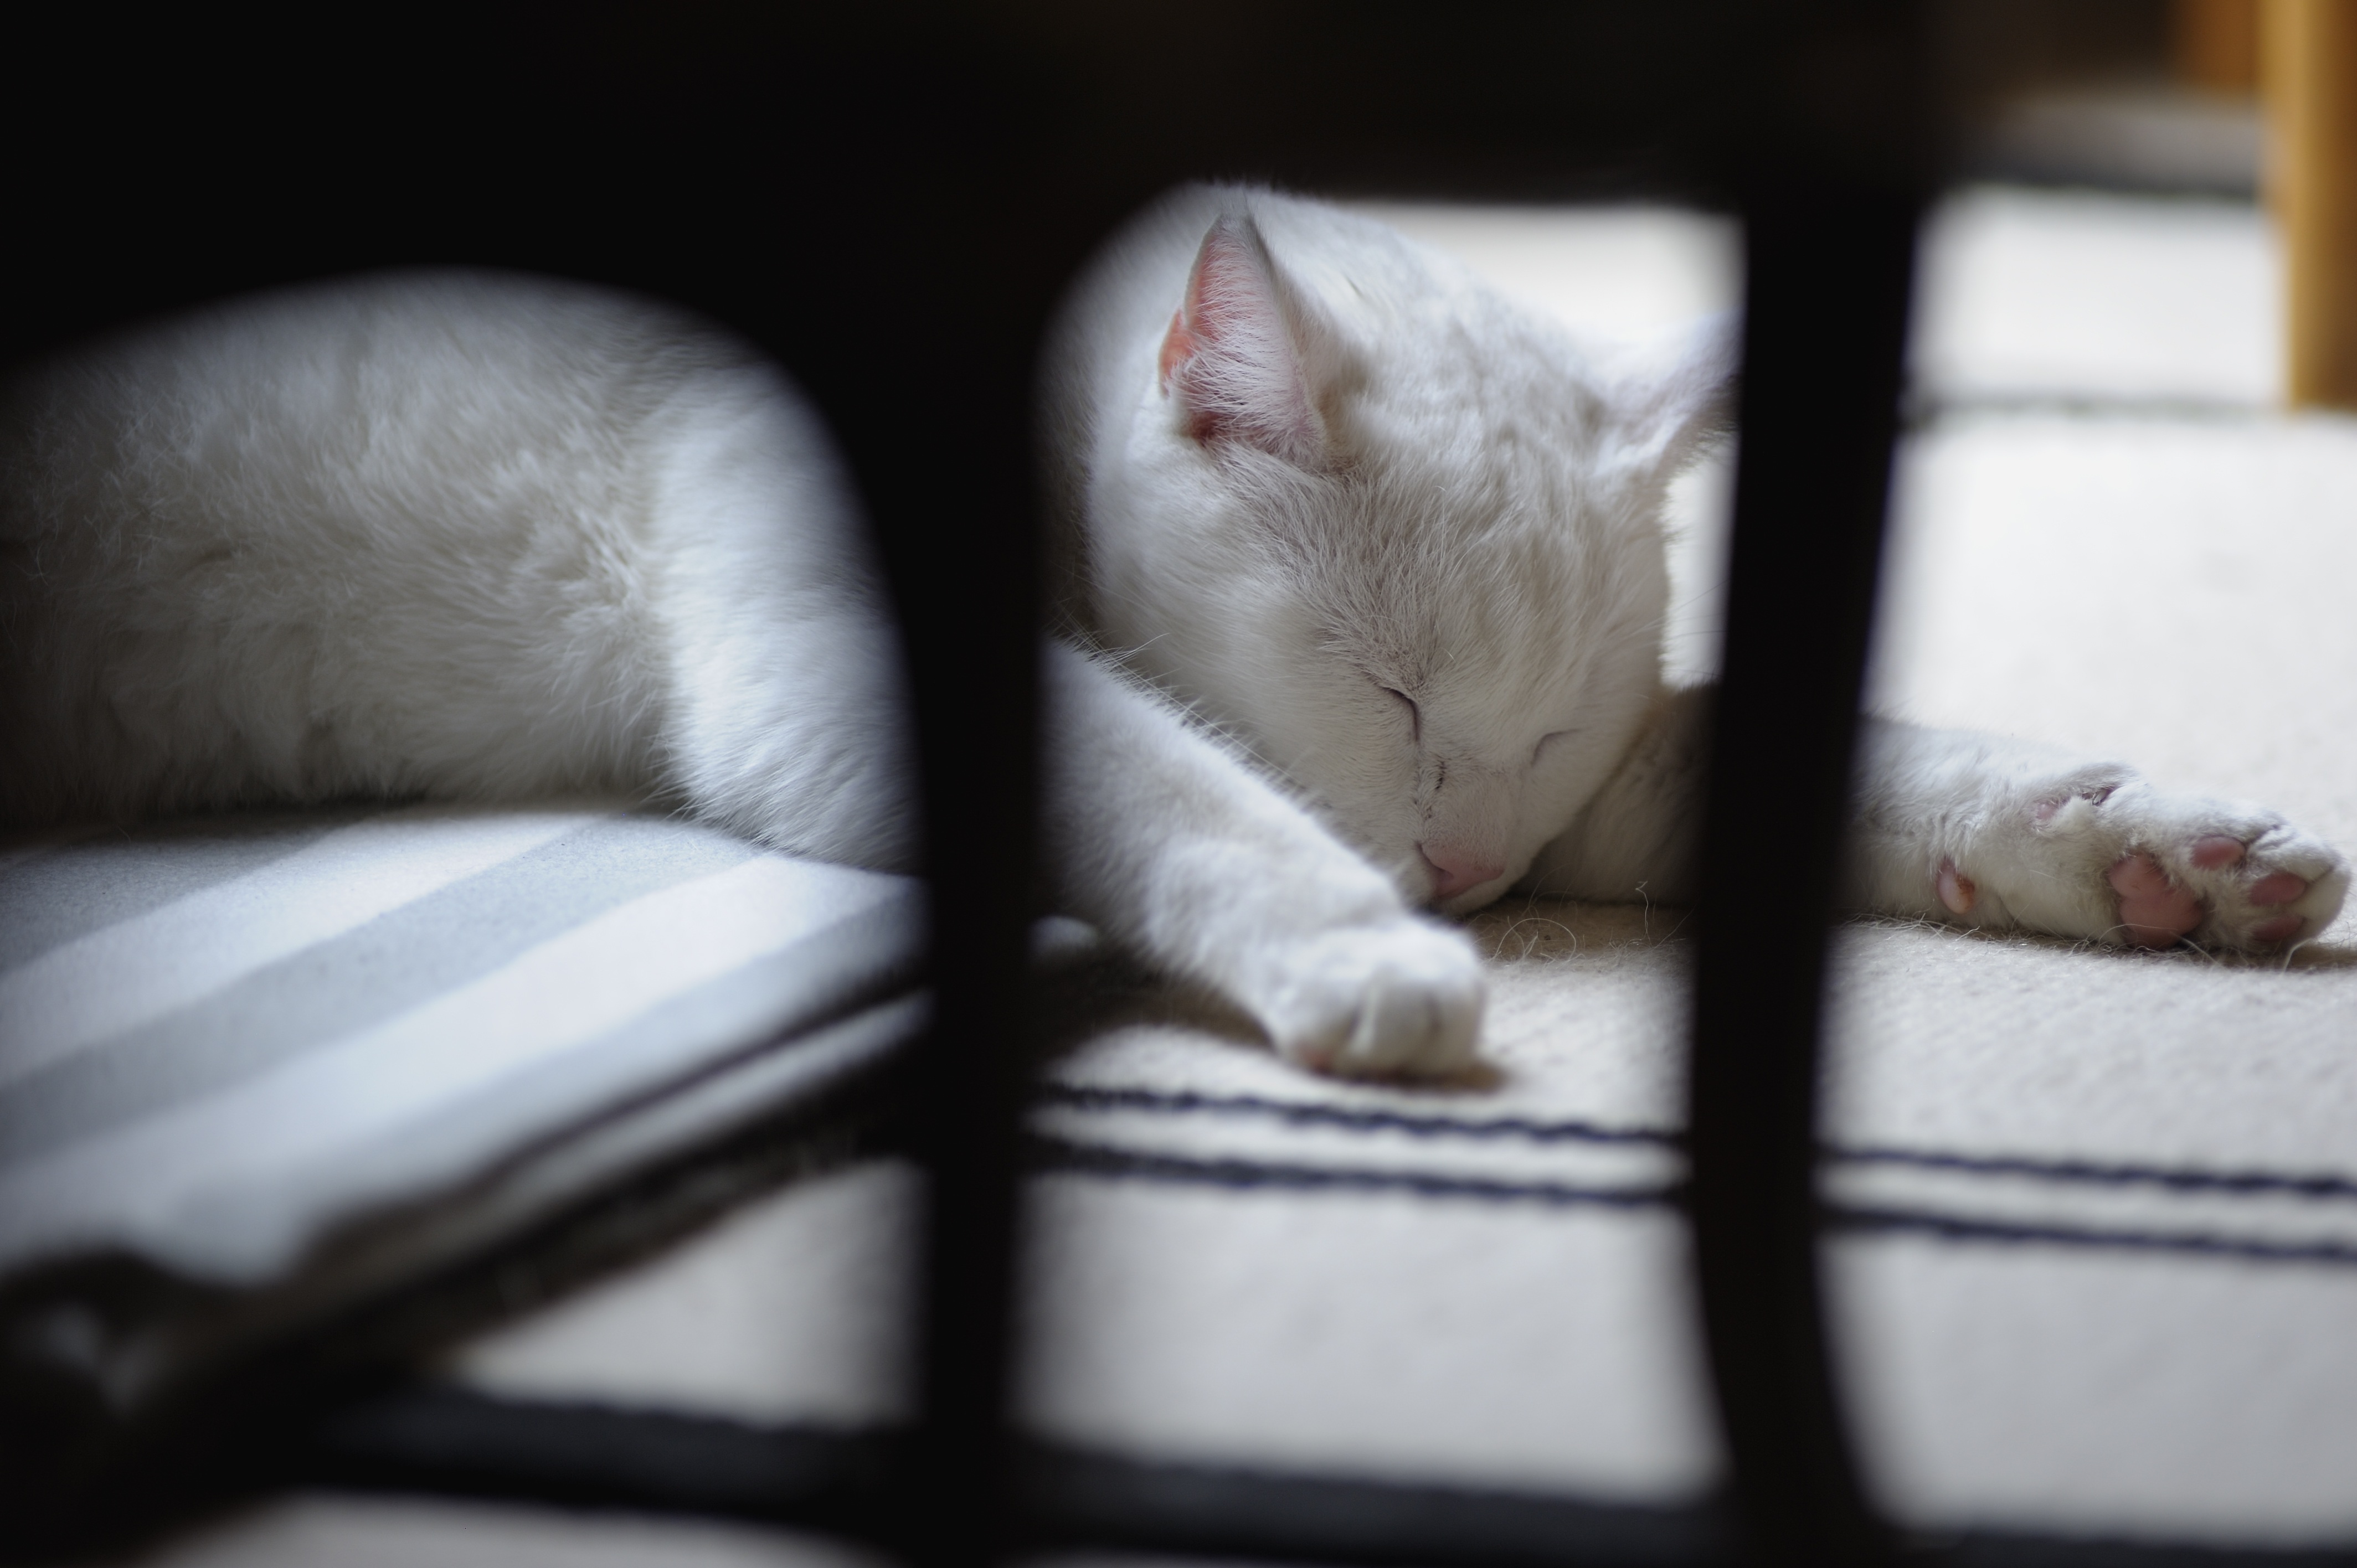
hand, white, kitten, cat, sleeping, indoor, mammal, rest, black, monochrome, nap, close up, pets, face, nose, whiskers, skin, vertebrate, predators, white cat, ro, solid white cat, small to medium sized cats, cat like mammal